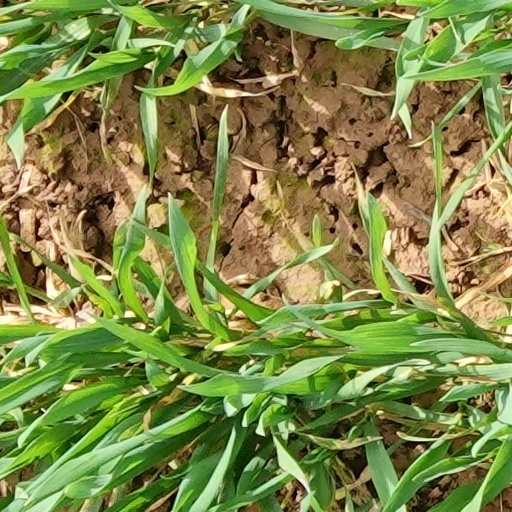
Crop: wheat